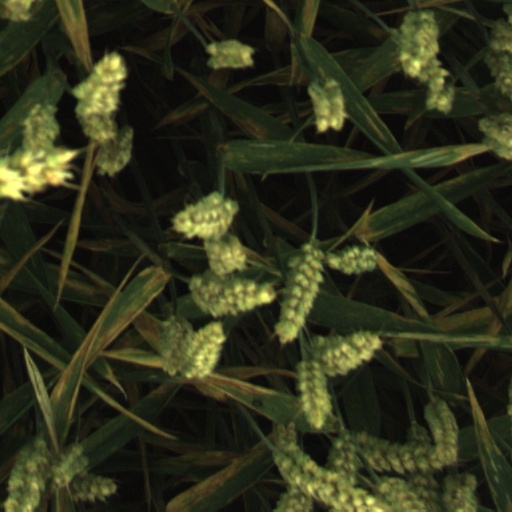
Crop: wheat